Lyle Overbay

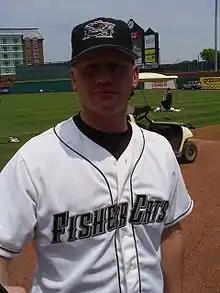
Overbay with the New Hampshire Fisher Cats

On December 7, 2005, Overbay was traded from the Brewers along with pitching prospect Ty Taubenheim to the Toronto Blue Jays in exchange for outfielder Gabe Gross and pitchers Dave Bush and Zach Jackson. Although the trade was acknowledged as a needed acquisition for the Blue Jays, Overbay did not have the statistical impact hoped for, at least beyond 2006. From 2007 to 2008, Overbay statistically trailed Bush in the sabermetric categories wins above replacement player and value over replacement player.